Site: brandenburg
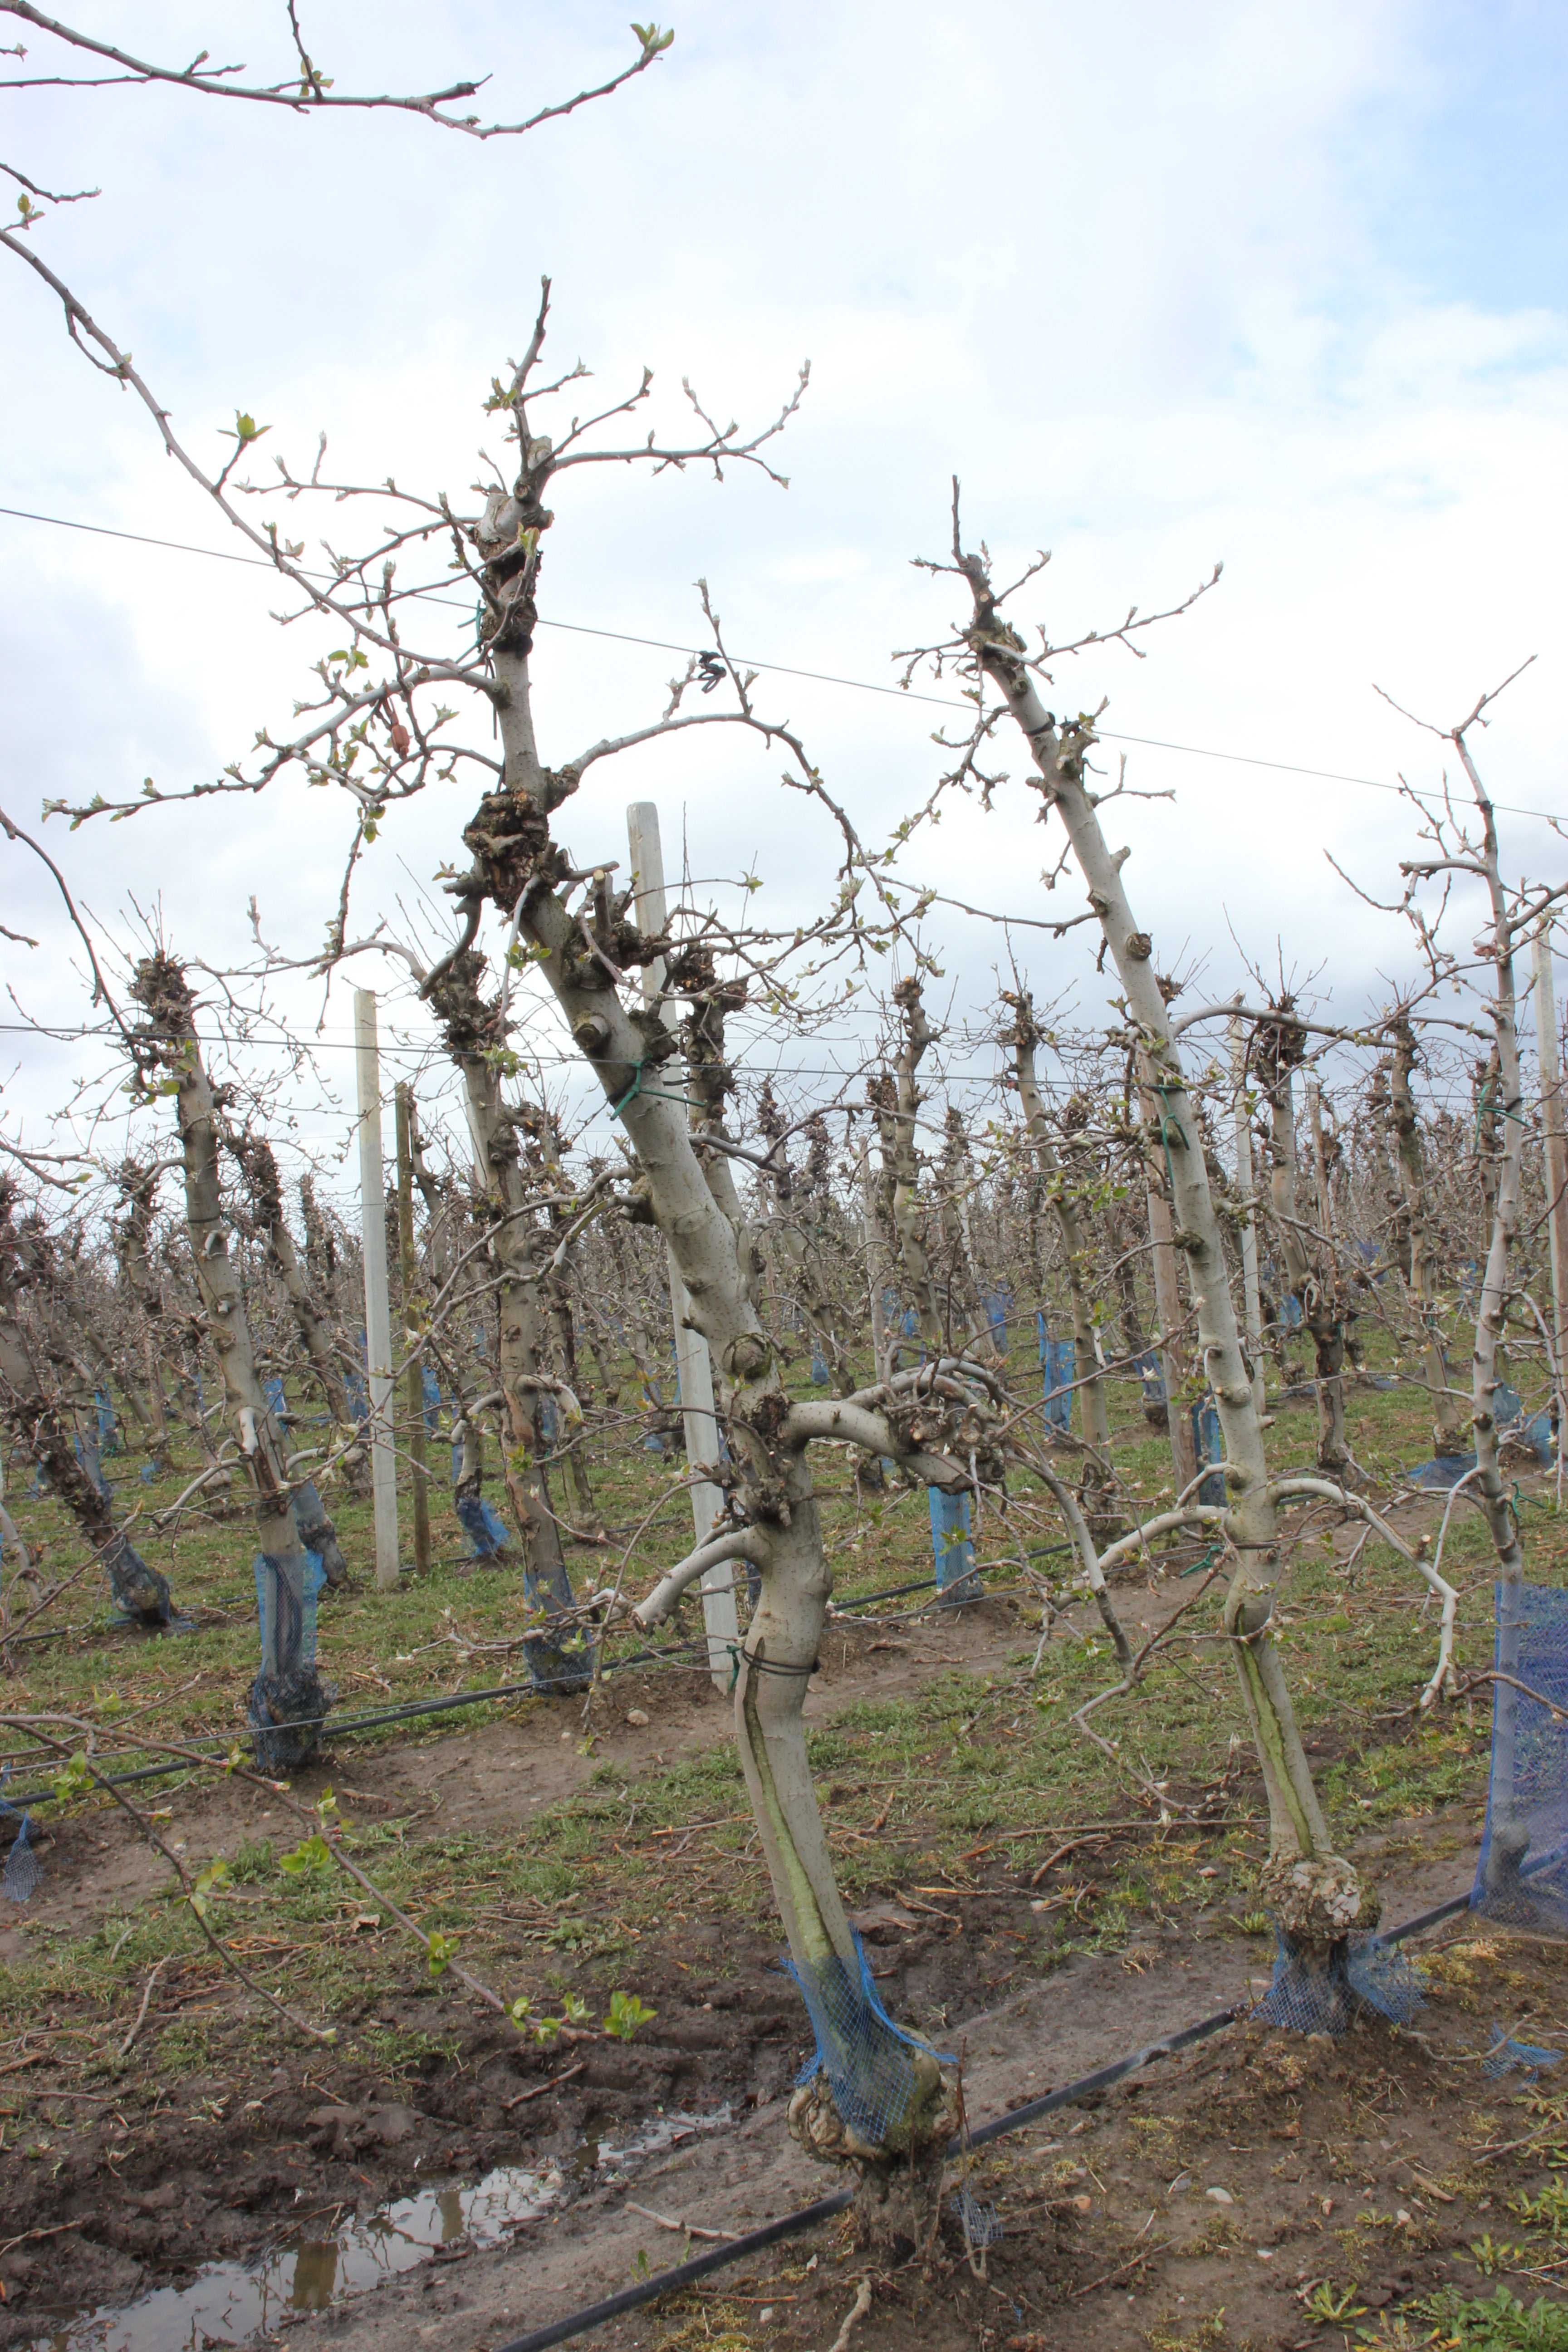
Growth stage (BBCH 55): Inflorescence emergence